Mohamed Ali Nur

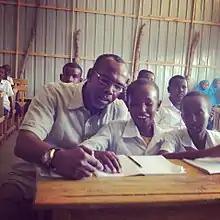
Mohamed Ali Nur with school children at Dadaab refugee complex

In 2013, a tripartite agreement was negotiated and signed by Kenya, Somalia, and the United Nations Refugee Agency (UNHCR), facilitating the voluntary and dignified repatriations of Somali refugees in Kenya. As a result of the agreement, thousands of refugees returned to Somalia while others await repatriation. Nur cited as his other accomplishments increased trade and passenger flights between Somalia and Kenya.